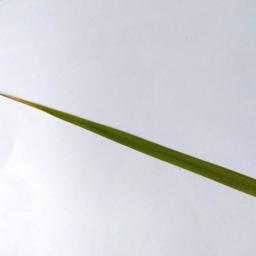
Label: Rice___Healthy